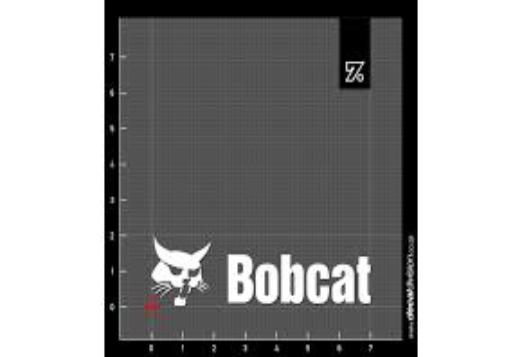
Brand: bobcat
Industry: Transportation